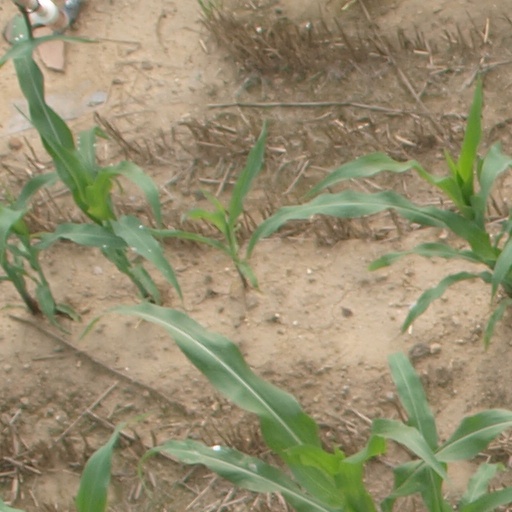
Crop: maize; corn